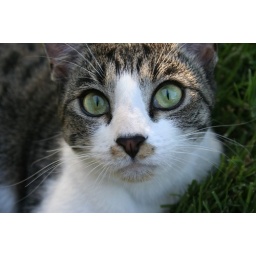
She looked so inquisitive sitting there in the grass